Heterodyne

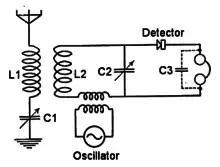
Fessenden's heterodyne radio receiver circuit. The incoming radio frequency and local oscillator frequency mix in the crystal diode detector.

In 1901, Reginald Fessenden demonstrated a direct-conversion receiver or beat receiver as a method of making continuous wave radiotelegraphy signals audible. Fessenden's receiver did not see much application because of its local oscillator's stability problem. A stable yet inexpensive local oscillator was not available until Lee de Forest invented the triode vacuum tube oscillator. In a 1905 patent, Fessenden stated that the frequency stability of his local oscillator was one part per thousand.